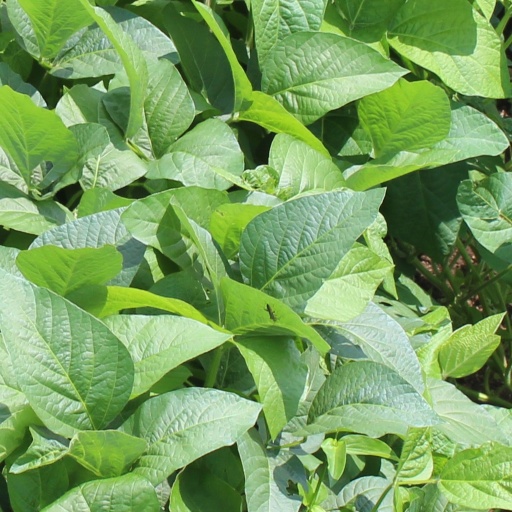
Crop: soybean